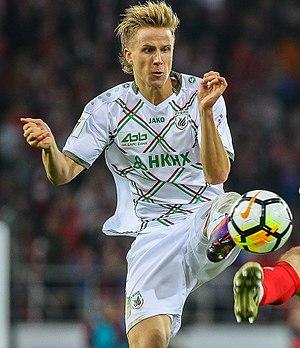
Moritz Bauer, né le 25 janvier 1992 à Winterthour, est un footballeur international autrichien qui évolue au poste de défenseur au Celtic Glasgow en prêt de Stoke City.